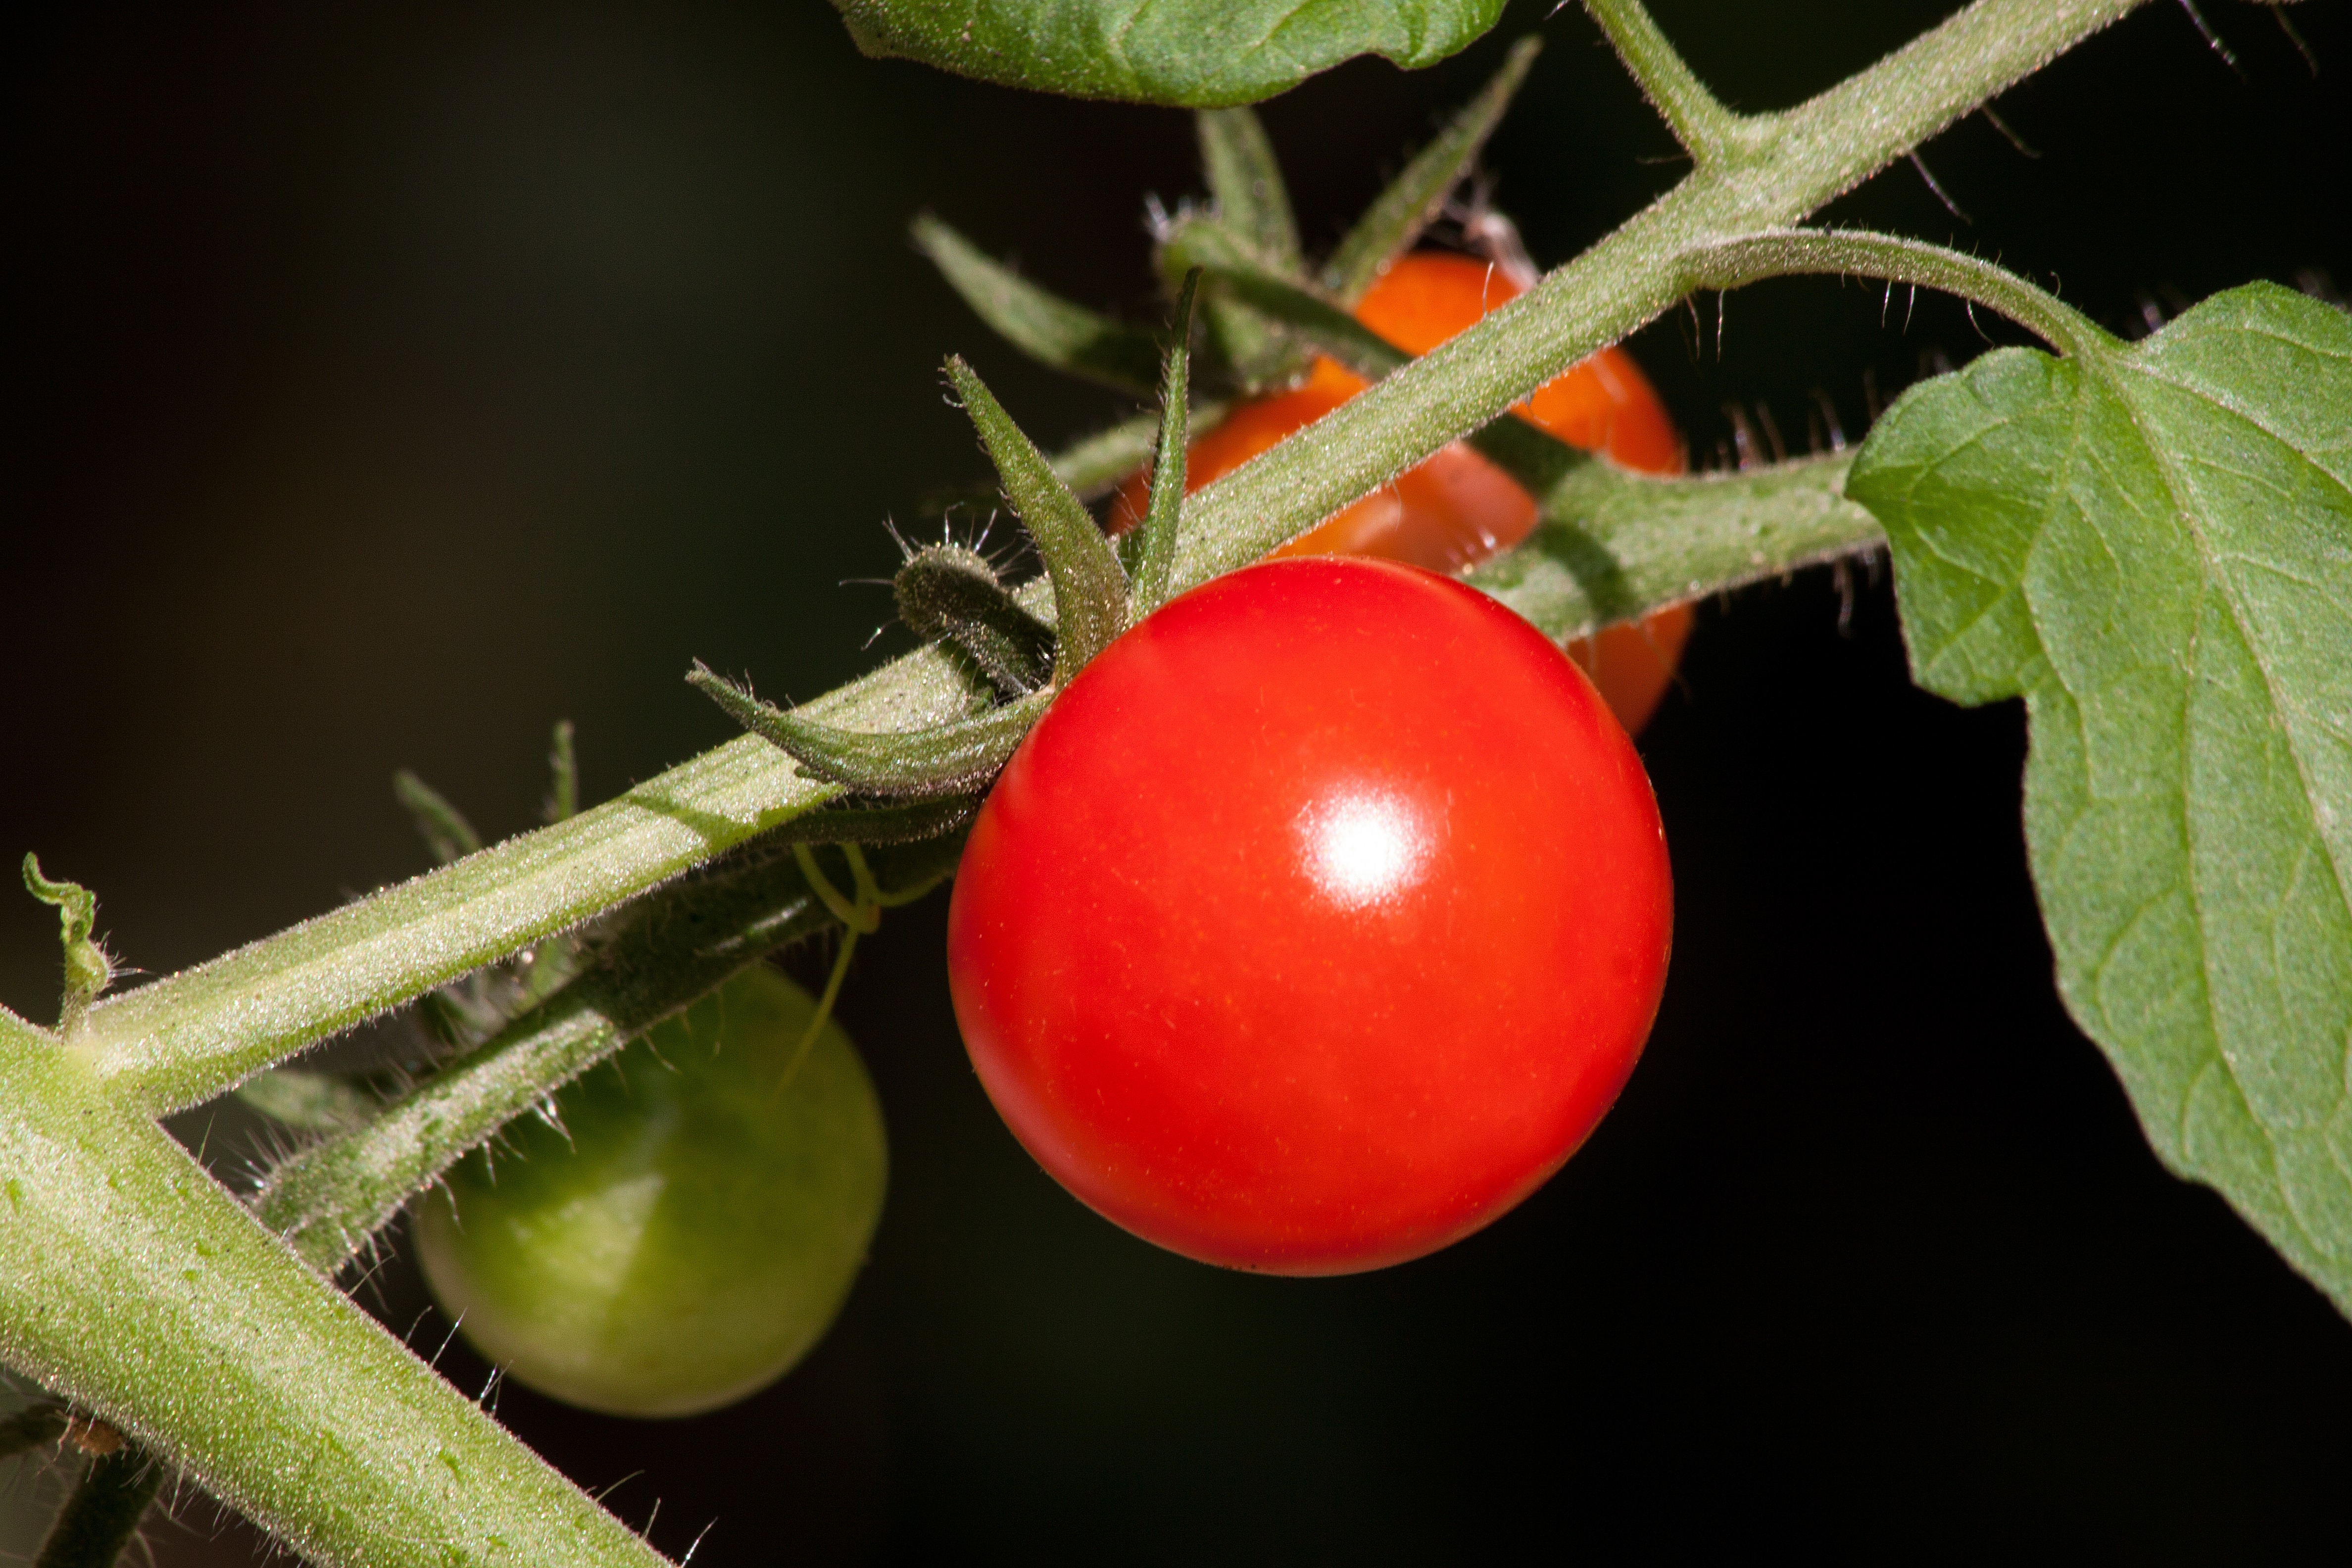
branch, plant, fruit, flower, ripe, food, green, red, produce, vegetable, crop, eat, flora, tomato, close up, immature, grown, rose hip, macro photography, spherical, flowering plant, nachtschattengew chs, solanum lycopersicum, panicle tomato, paradeisapfel, land plant, potato and tomato genus